Phalanna

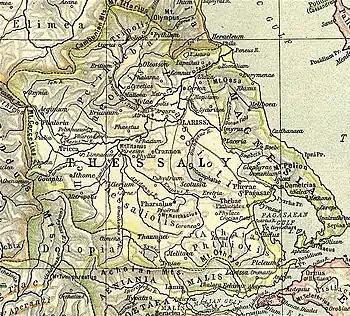
Map showing ancient Thessaly. Phalanna is shown to the upper centre, north of Larissa.

Phalanna, was a town and polis (city-state) of the Perrhaebi in ancient Thessaly, situated on the left bank of the Peneius, southwest of Gonnus. Strabo says that the Homeric Orthe became the acropolis of Phalanna; but in the lists of Pliny Orthe and Phalanna occur as two distinct towns. Phalanna was said to have derived its name from a daughter of Tyro. It was written Phalannus in Ephorus, and was called Hippia by Hecataeus of Miletus. Phalanna is mentioned by Livy as near Mylae and Gyrton during the Third Macedonian War between the Romans and Perseus of Macedon in 171 BCE.